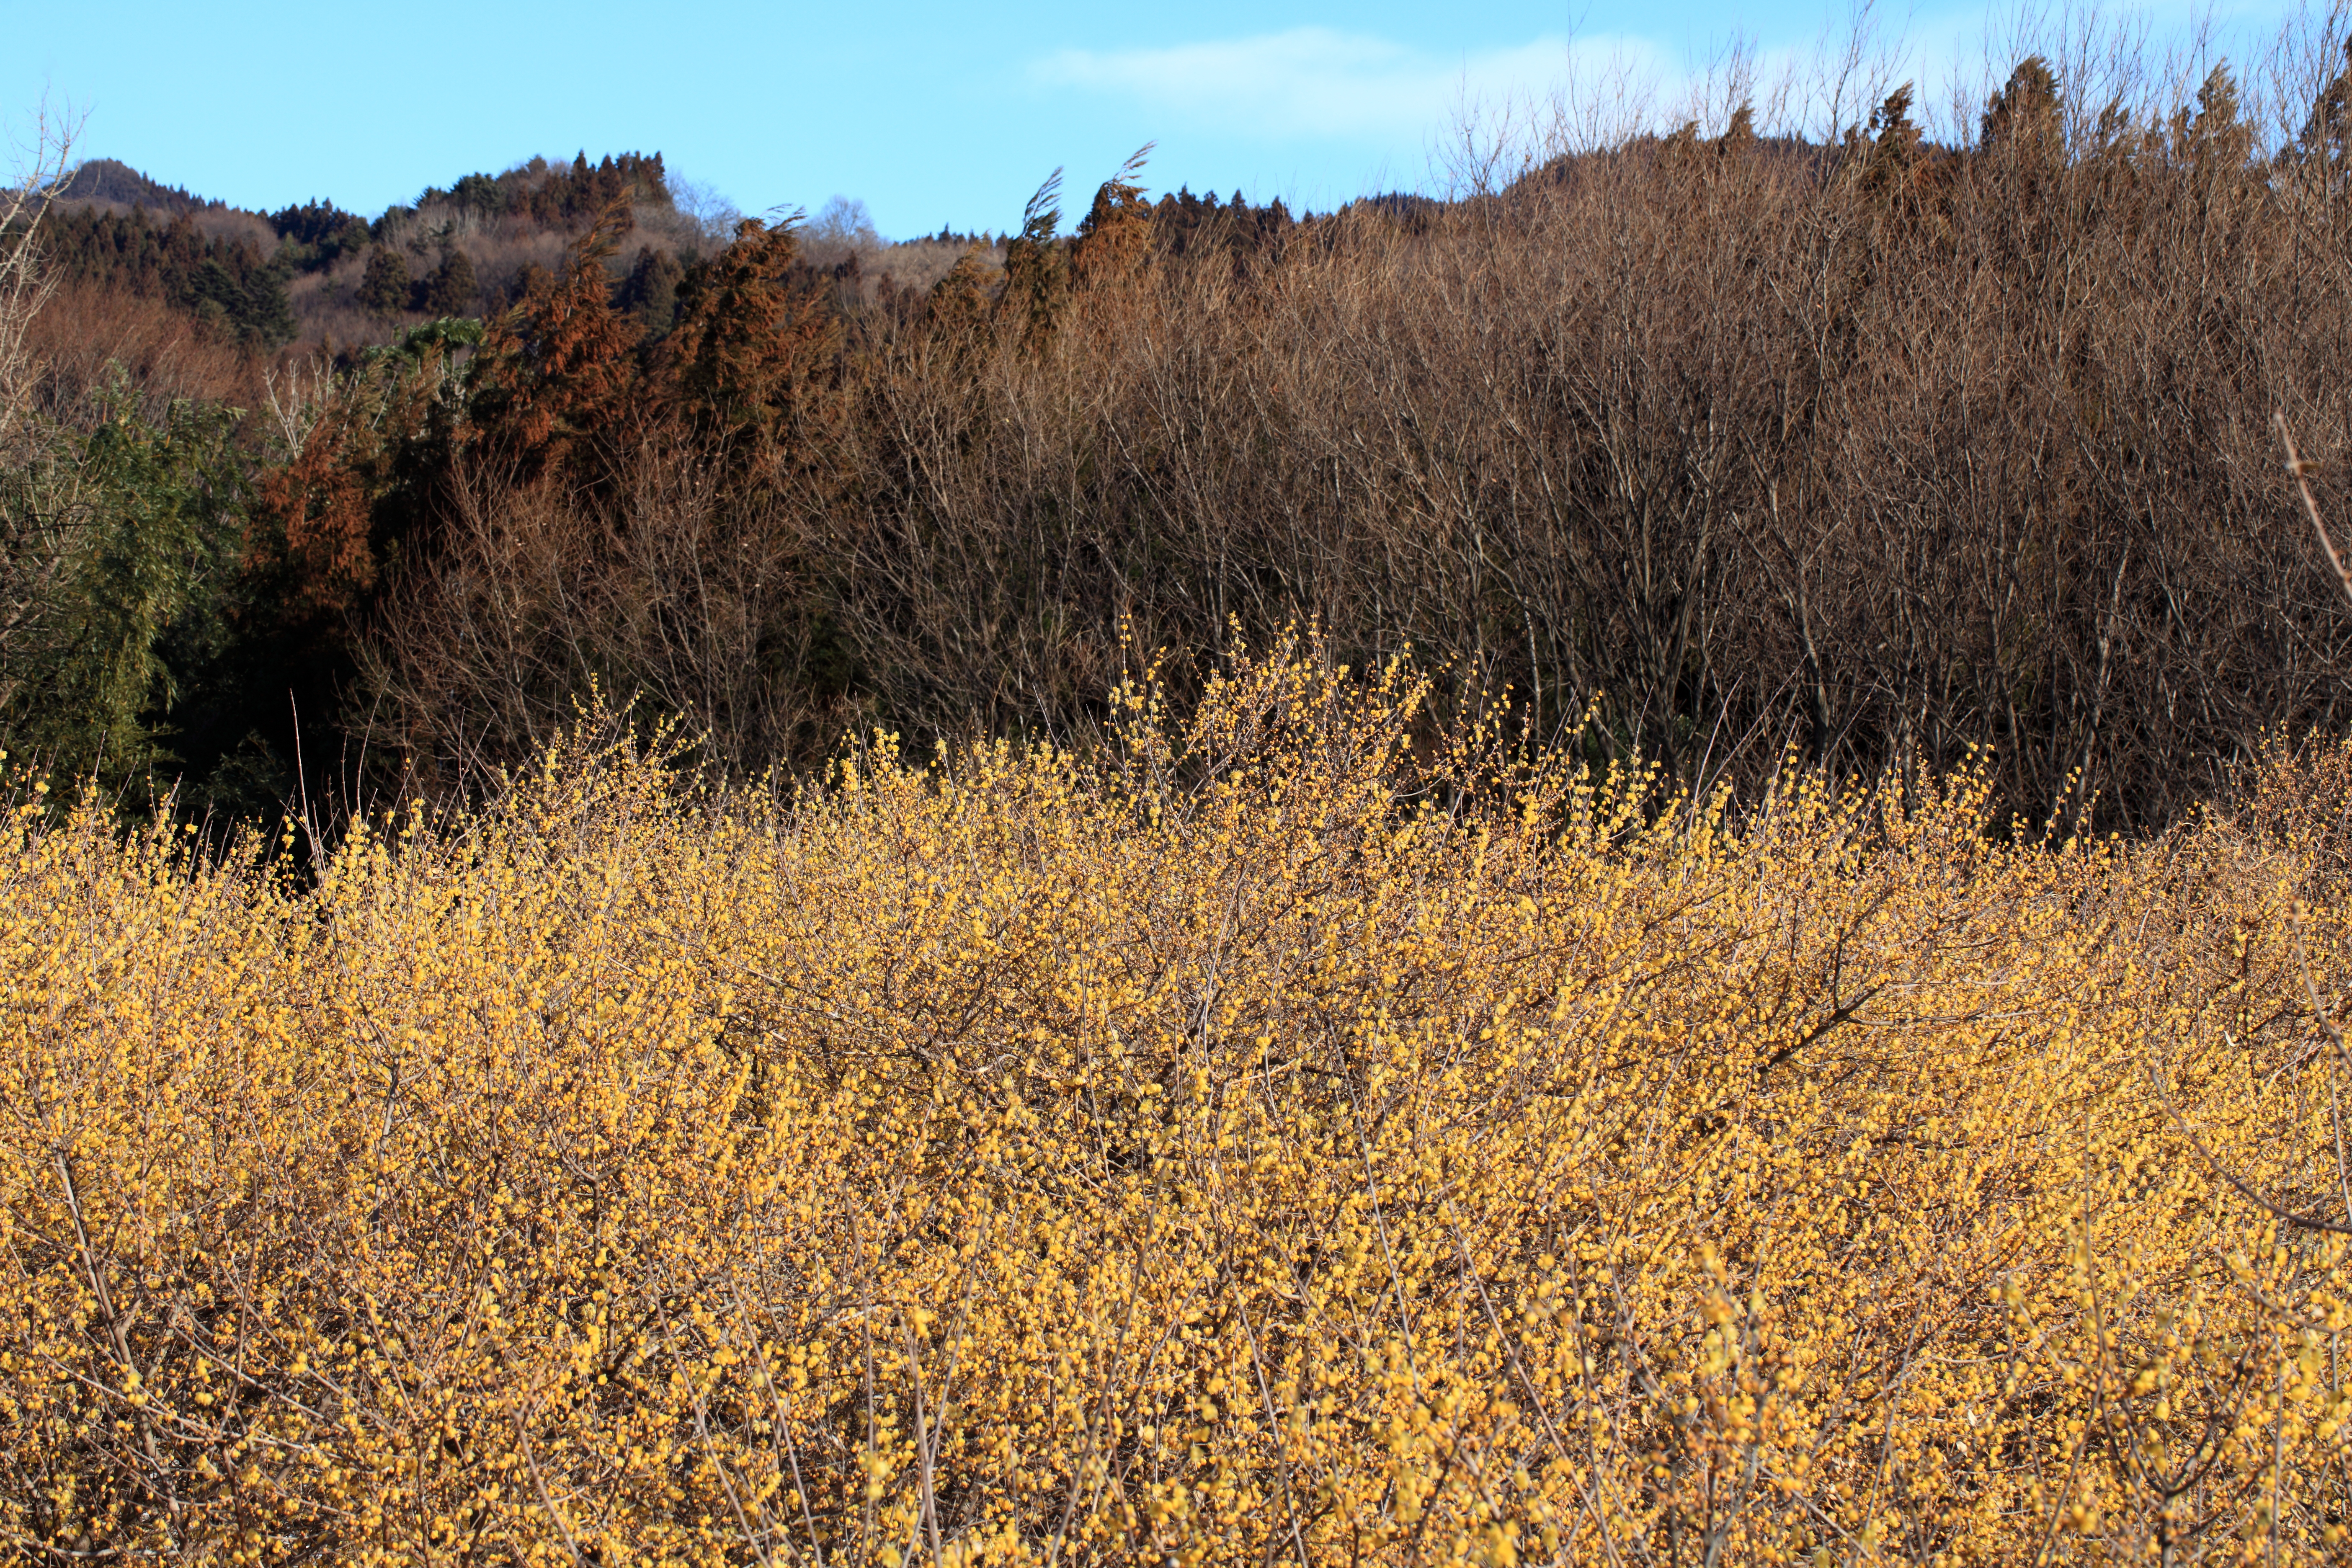
landscape, tree, nature, grass, wilderness, mountain, plant, trail, field, meadow, prairie, leaf, hill, flower, wildlife, high, autumn, soil, flora, savanna, ridge, wildflower, geology, grassland, wetland, bog, plateau, 5d, hires, habitat, markii, ecosystem, hi, res, resolution, gunma, annaka, chimonanthus, wintersweet, roubainosato, steppe, rural area, natural environment, grass family